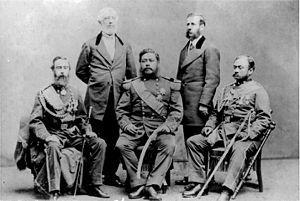
Le traité de réciprocité entre les États-Unis d'Amérique et le Royaume d'Hawaï est un accord de libre-échange signé et ratifié en 1875 qui est généralement connu dans le monde anglo-saxon comme le traité de réciprocité de 1875.